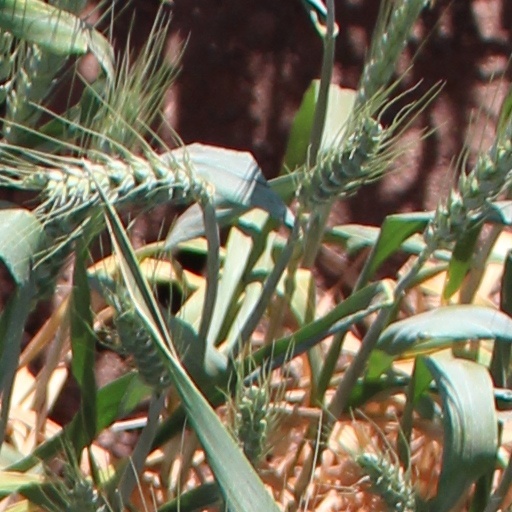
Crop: wheat